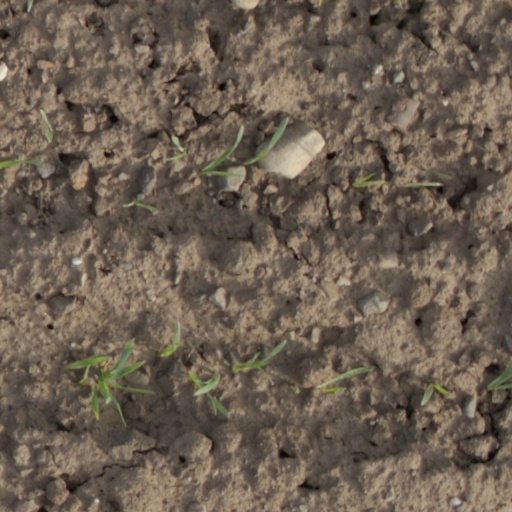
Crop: wheat